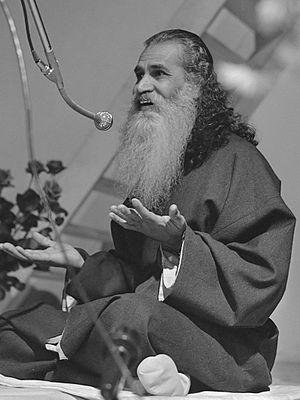
Swami Satchidananda, né le 22 décembre 1914 dans la région de Tamil Nadu et mort le 19 août 2002, est un guru indien renommé en Occident et plus particulièrement aux États-Unis dans les années 1970 et 1980.